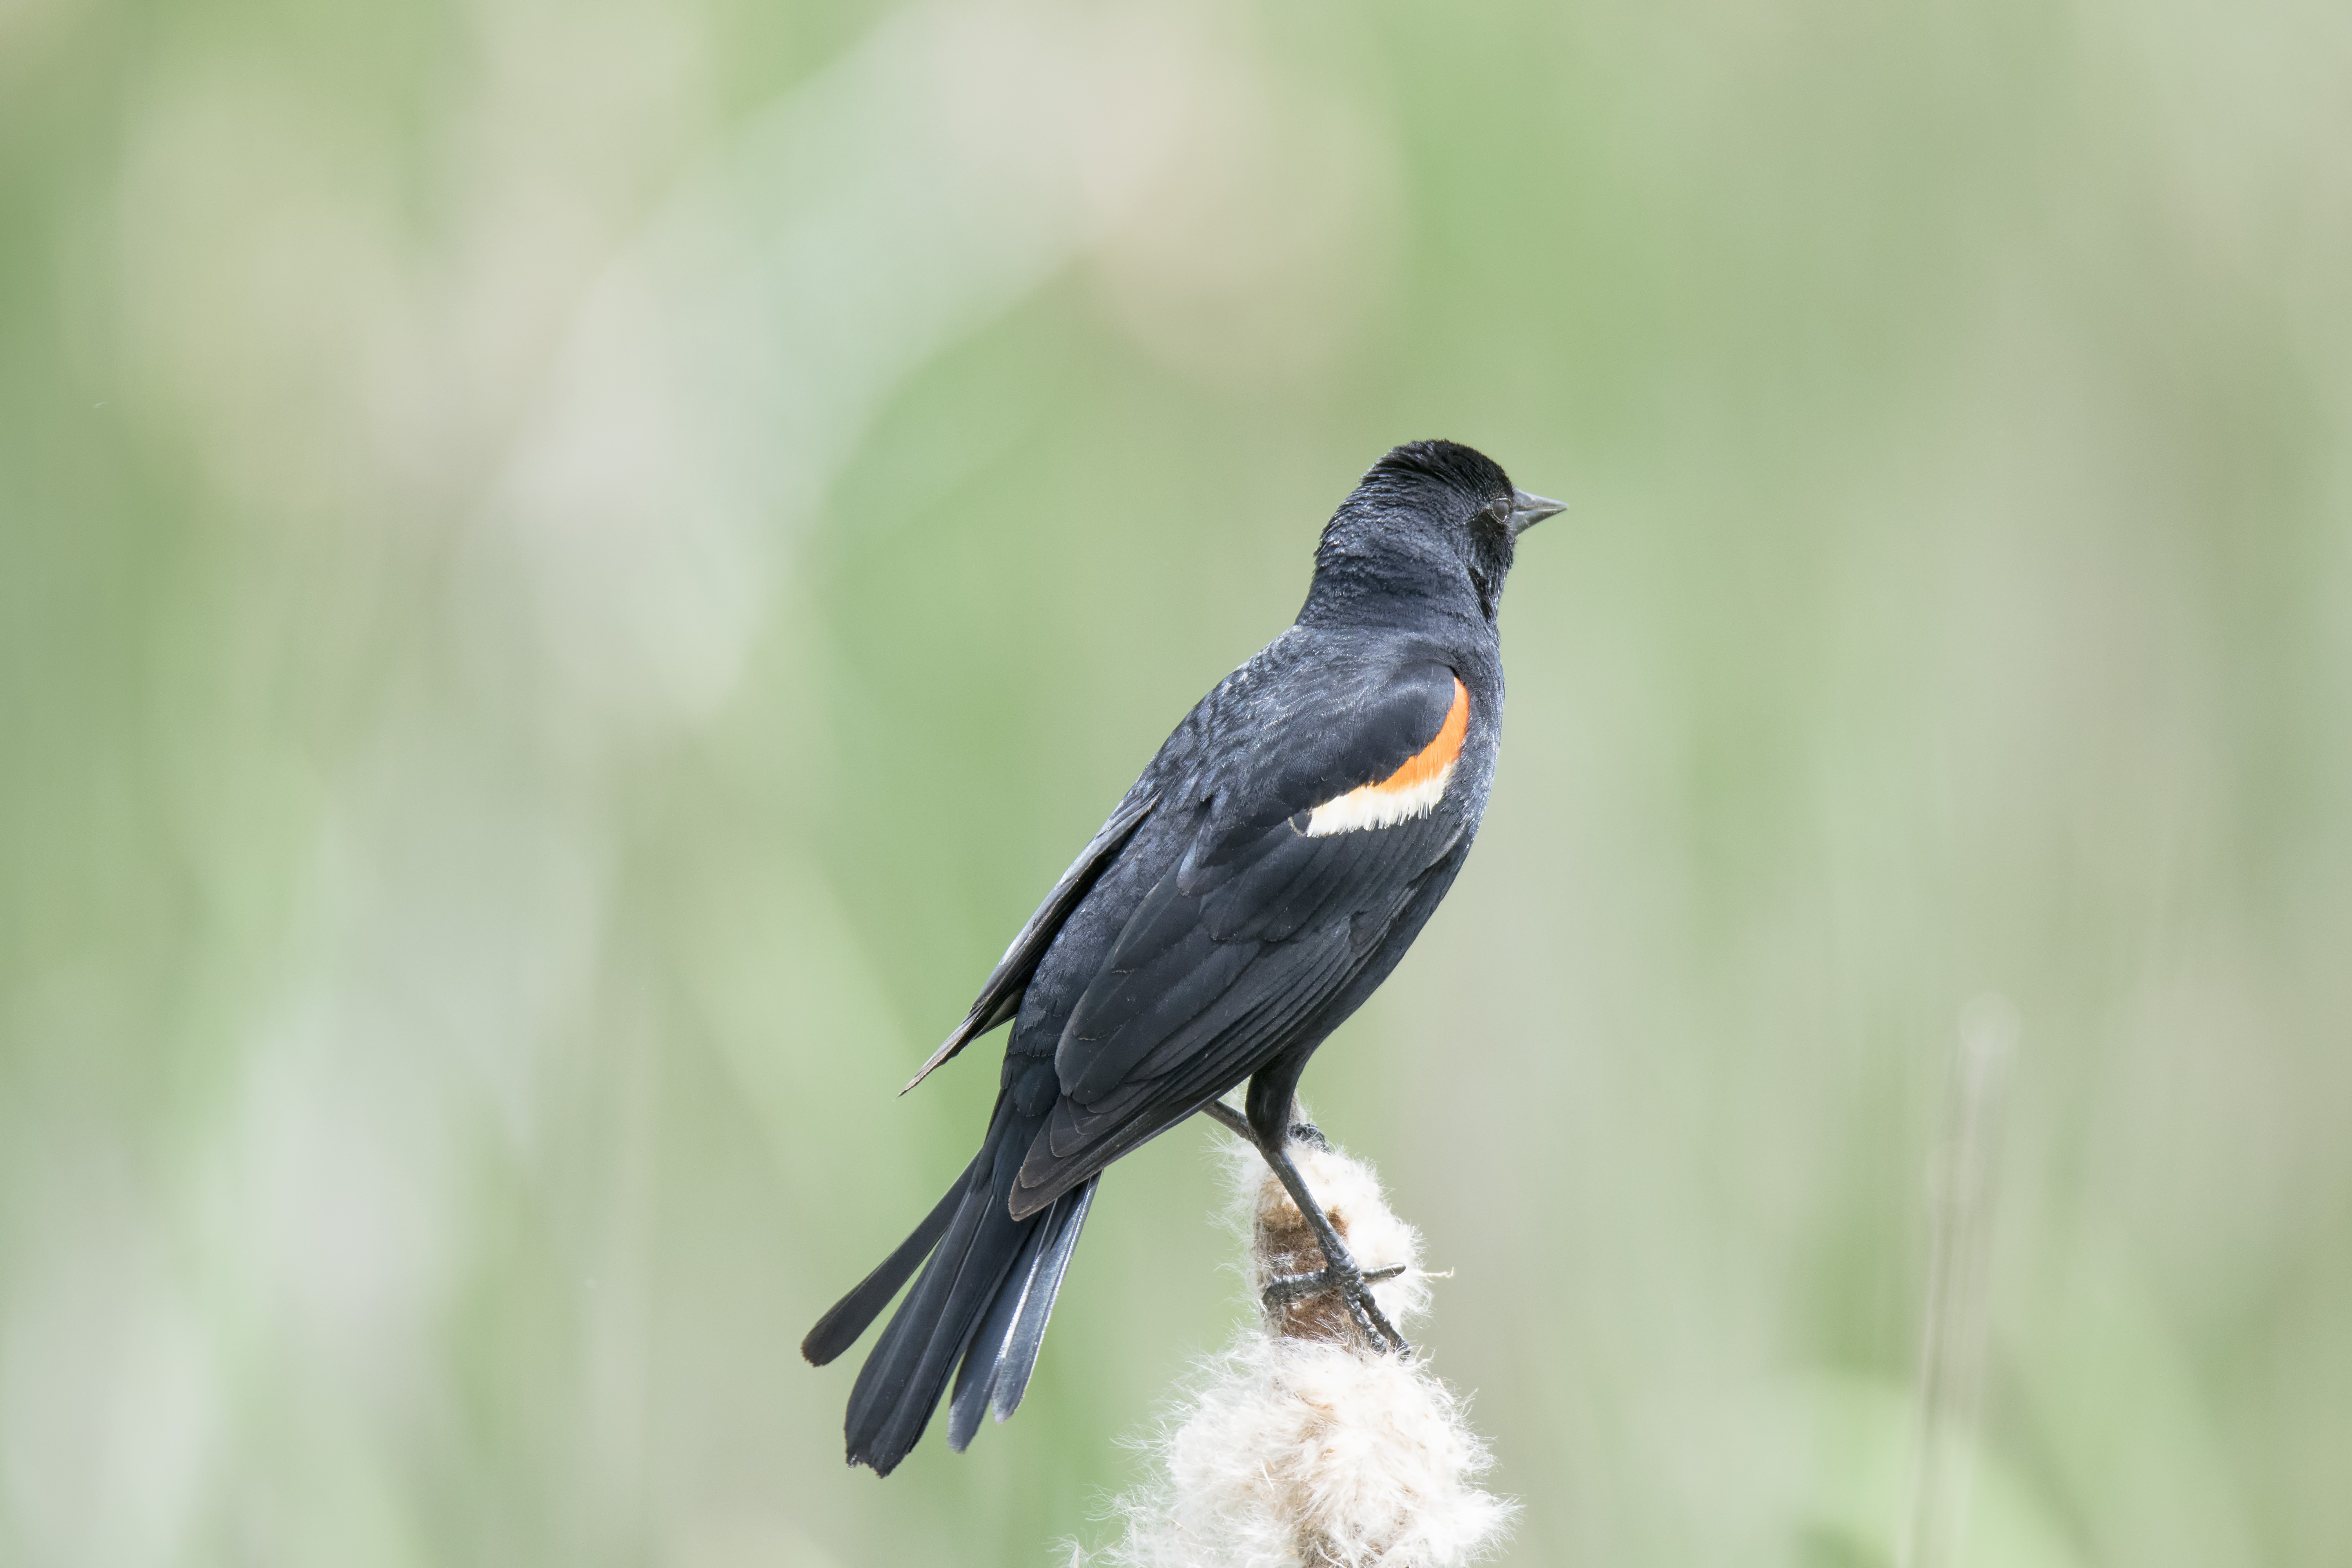
nature, bird, wildlife, red, beak, winged, fauna, canada, a, vertebrate, quebec, blackbird, sherbrooke, oiseau, carouge, paulettes, old world flycatcher, perching bird, emberizidae